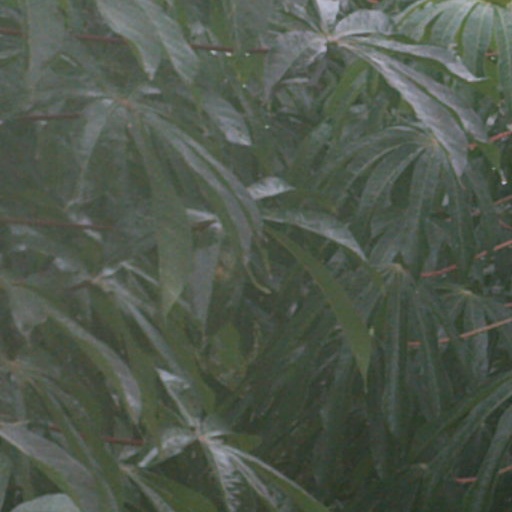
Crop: cassava